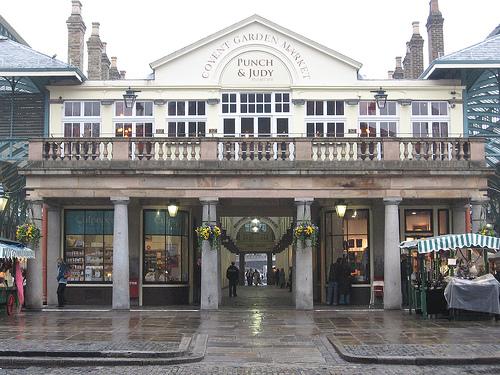
Weather: rain or strom